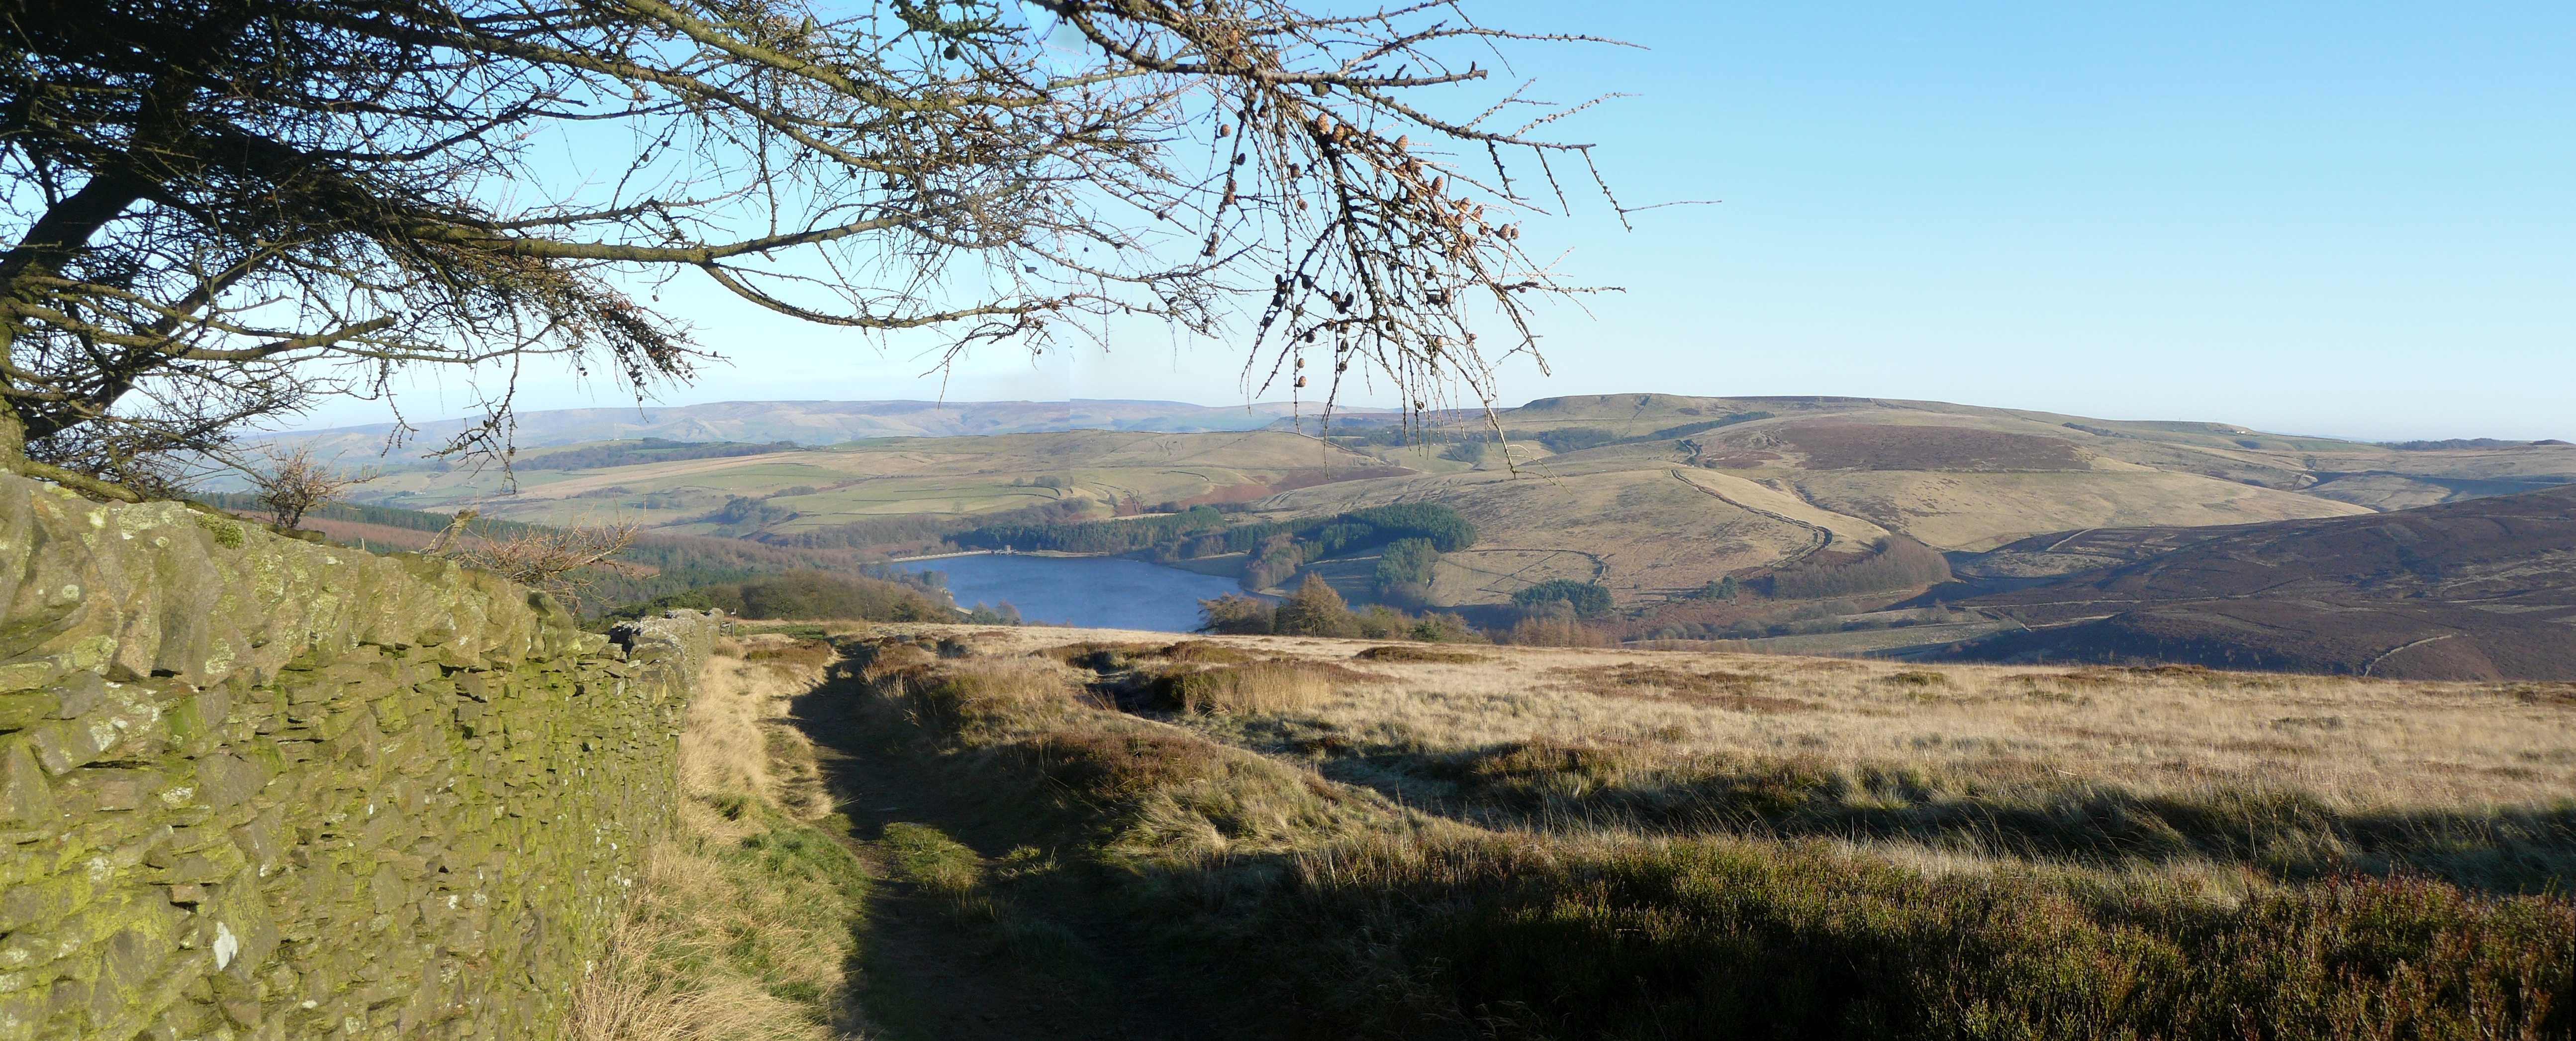
resevoir, moorland, natural landscape, highland, hill, mountainous landforms, fell, wilderness, mountain, tree, landscape, reservoir, lake, rural area, lake district, loch, grass, plain, geology, grassland, terrain, national park, chaparral, valley, plateau, river, ridge, panorama